Mitomi, Yamanashi

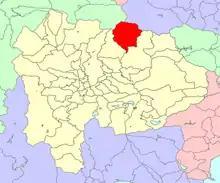
Location map of former Mitomi Village

As of 2003, the village had an estimated population of 1,287 and a population density of 9.54 persons per km. The total area was 134.91 km.